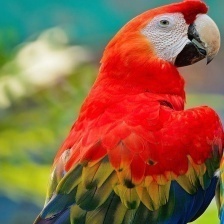
Species: SCARLET MACAW
Scientific name: ARA MACAO
ImageNet parent category: macaw